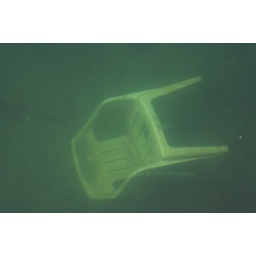
A plastic Chair under the water :(